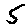
Label: 5